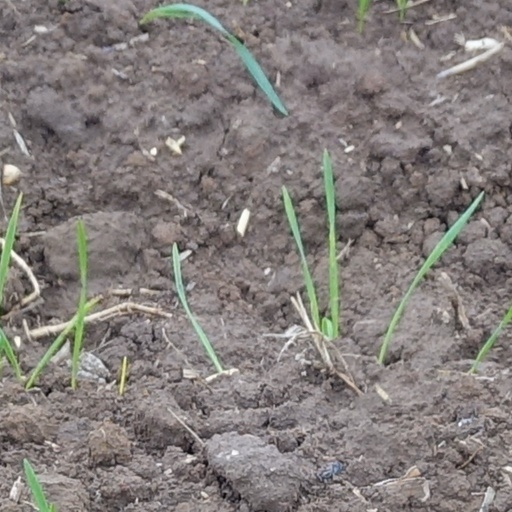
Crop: wheat